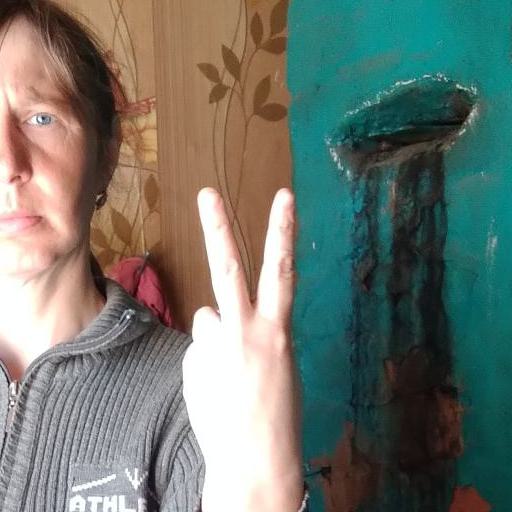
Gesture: peace_inverted